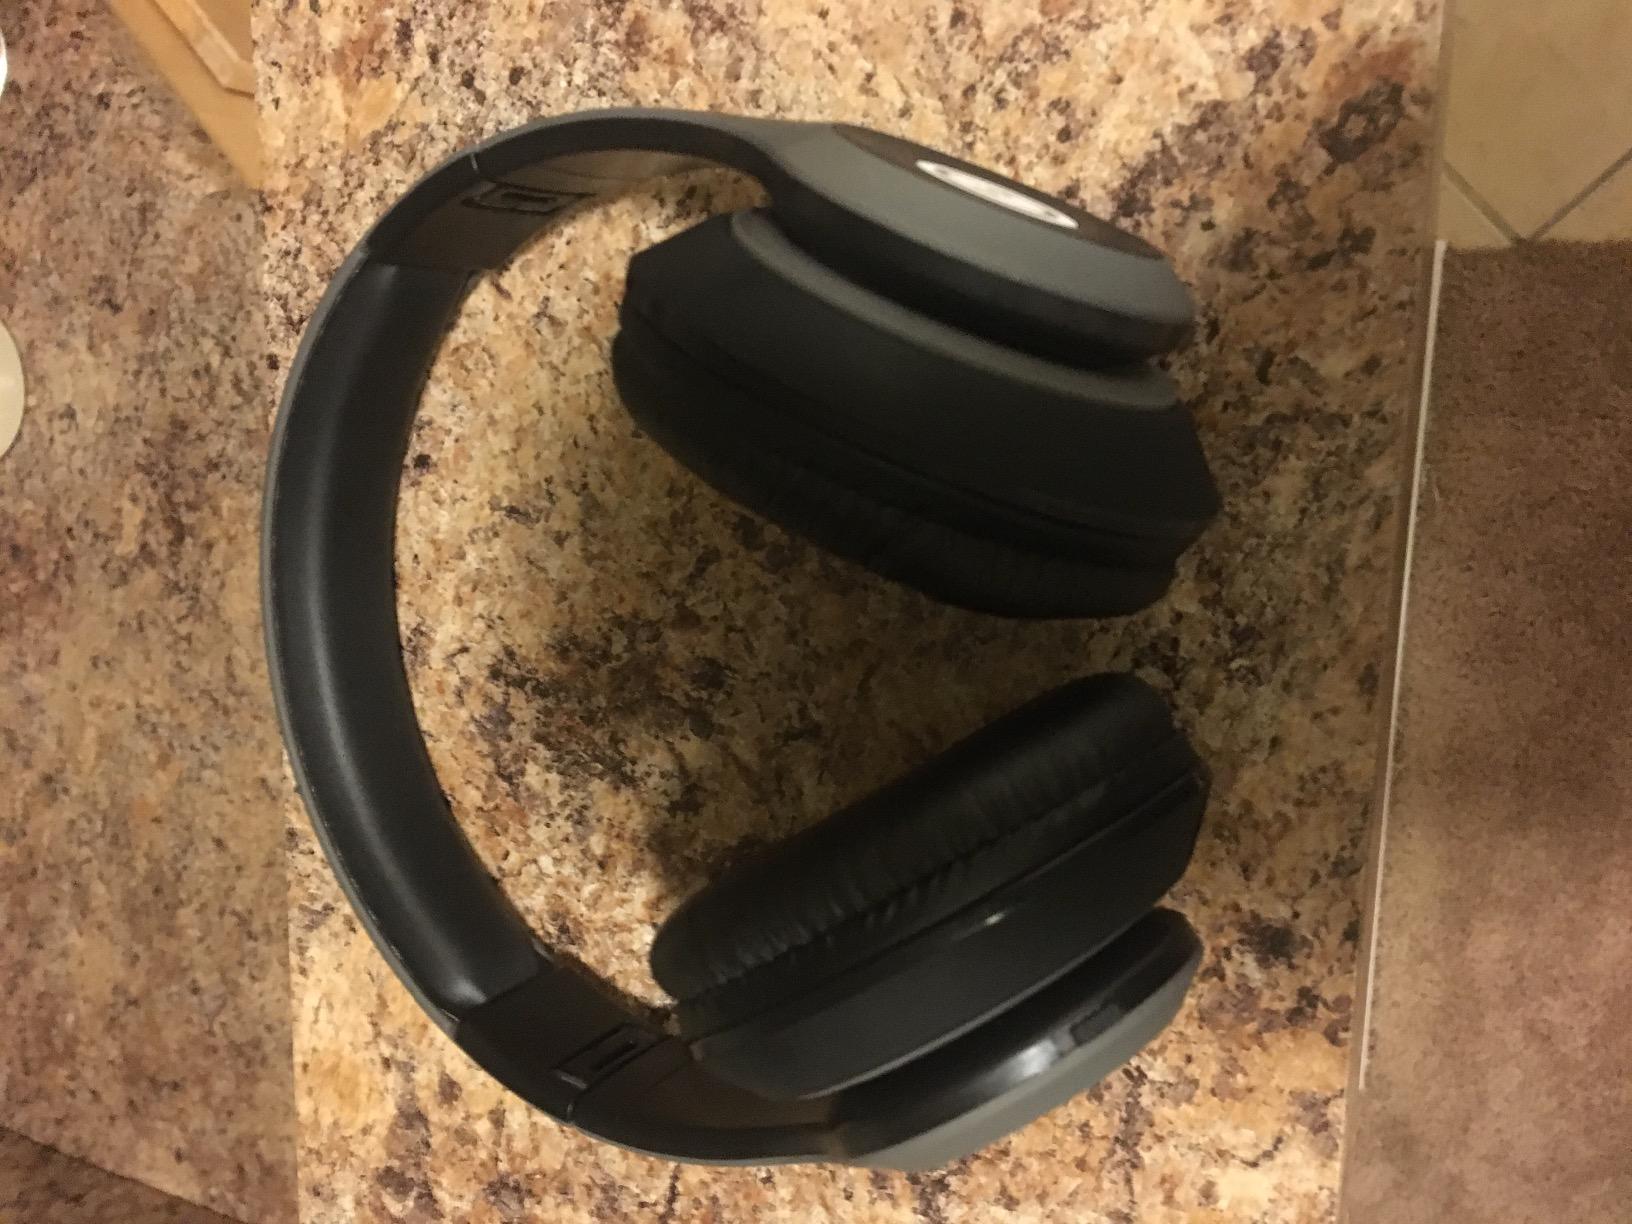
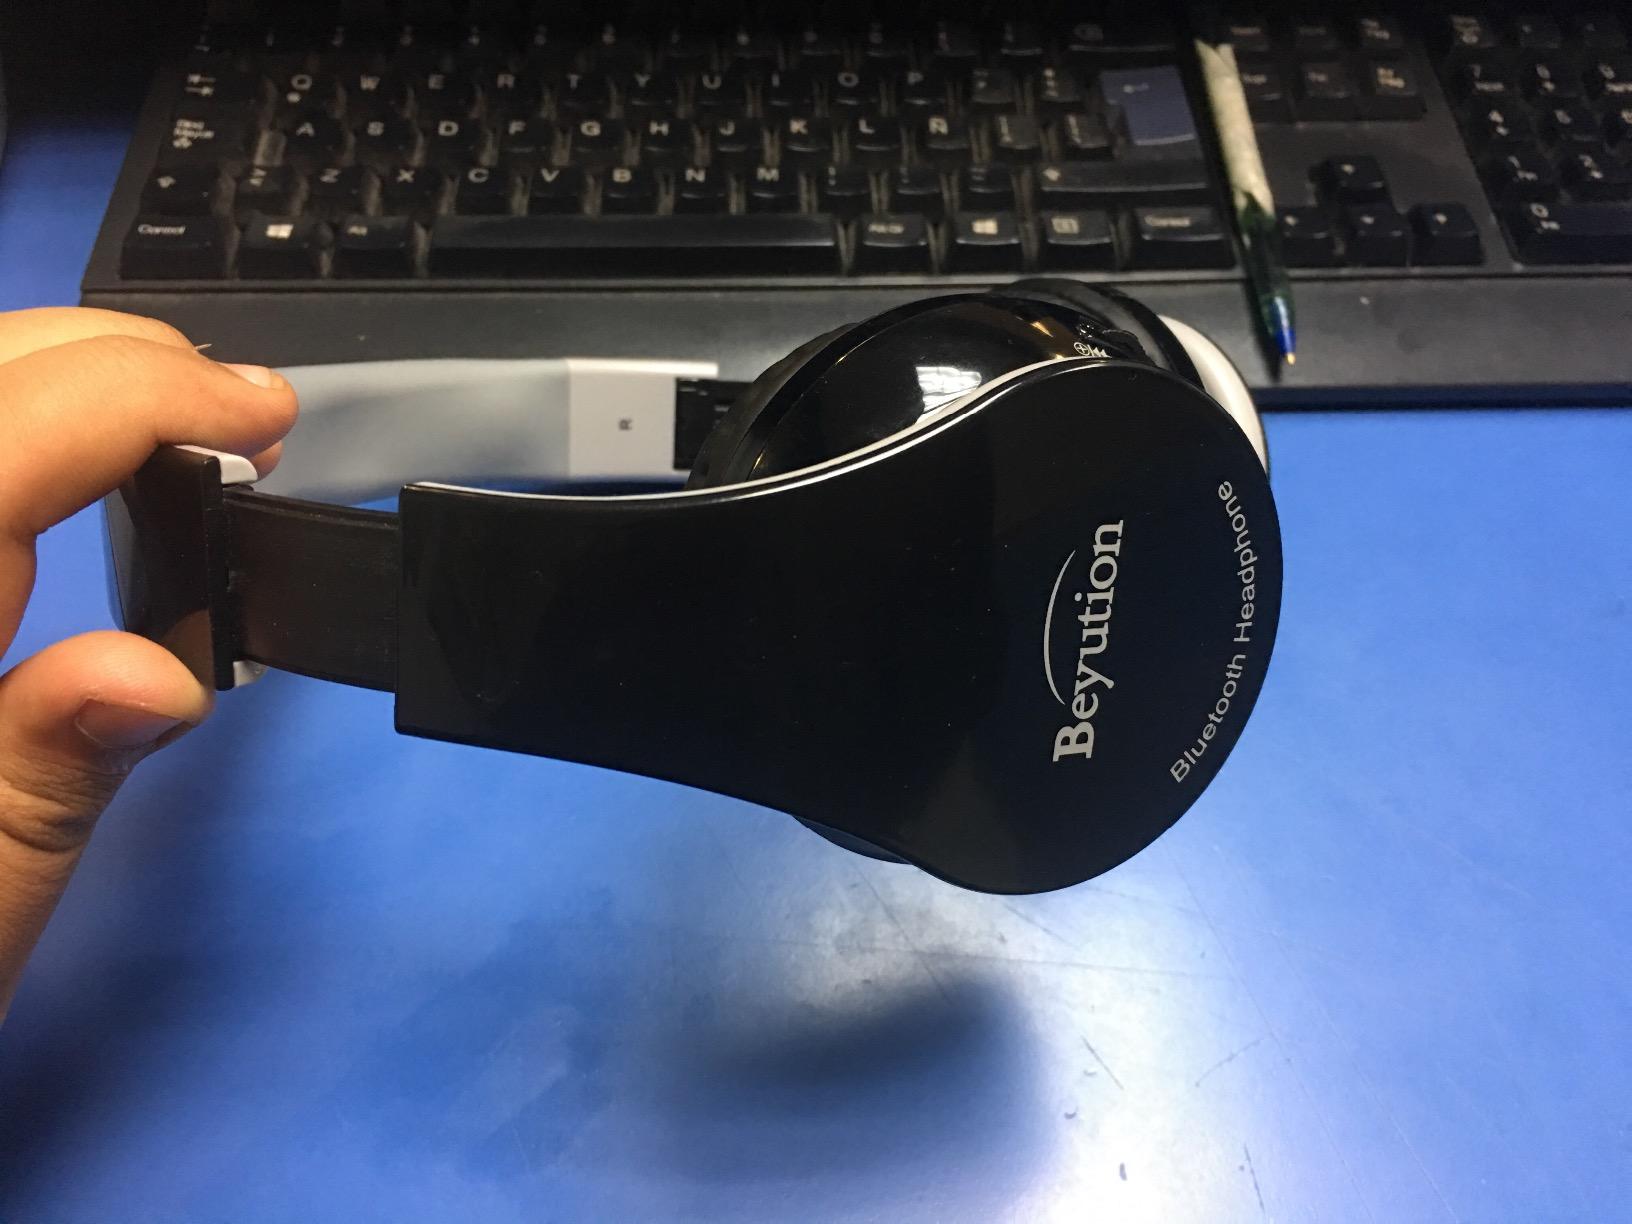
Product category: headphones
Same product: no